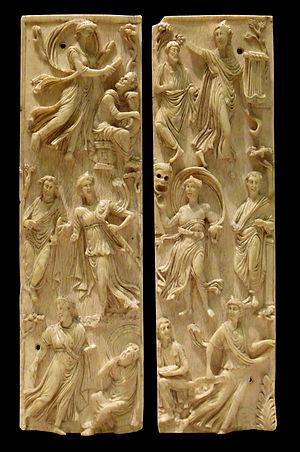
Ce diptyque d'ivoire montre les muses accompagnées de lettrés ou d'hommes de science. Il s'agirait d'un travail gaulois du Ve siècle. Conservé au musée du Louvre (LP 1267)
L'Influence de l'art grec hellénistique sur l'art de la Rome antique permet de juger de l'originalité de l'art romain. La question « y a-t-il un art romain ? » a un sens dès l'Antiquité et singulièrement à partir du IIᵉ siècle av. J.-C., au moment où les légions romaines pénètrent en Grèce et dans les royaumes hellénistiques d'Asie mineure. Elle émerge à partir de la deuxième guerre punique et la prise des villes grecques d'Italie du Sud. En -168, le consul Paul Émile vainc Persée de Macédoine à la bataille de Pydna; son triomphe, qui dure trois jours, fera défiler dans Rome un nombre considérable d'œuvres grecques. En -146 le consul Lucius Mummius prend Corinthe et la met à sac. En -133, le roi de Pergame Attale III lègue son riche royaume à Rome.